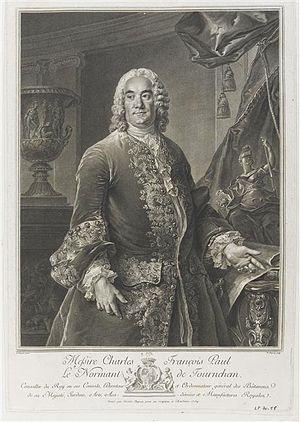
Gravure d'après le portrait par Tocqué (Versailles, Musée national du château).